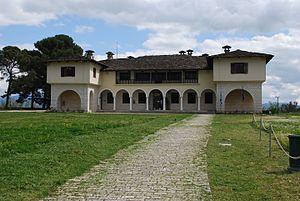
Vue de Ioannina.